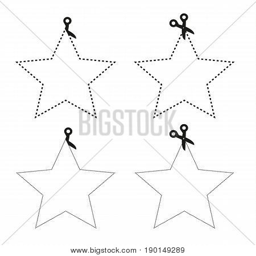
isolated set of scissors cutting the paper the shape of 5 pointed star with different lines